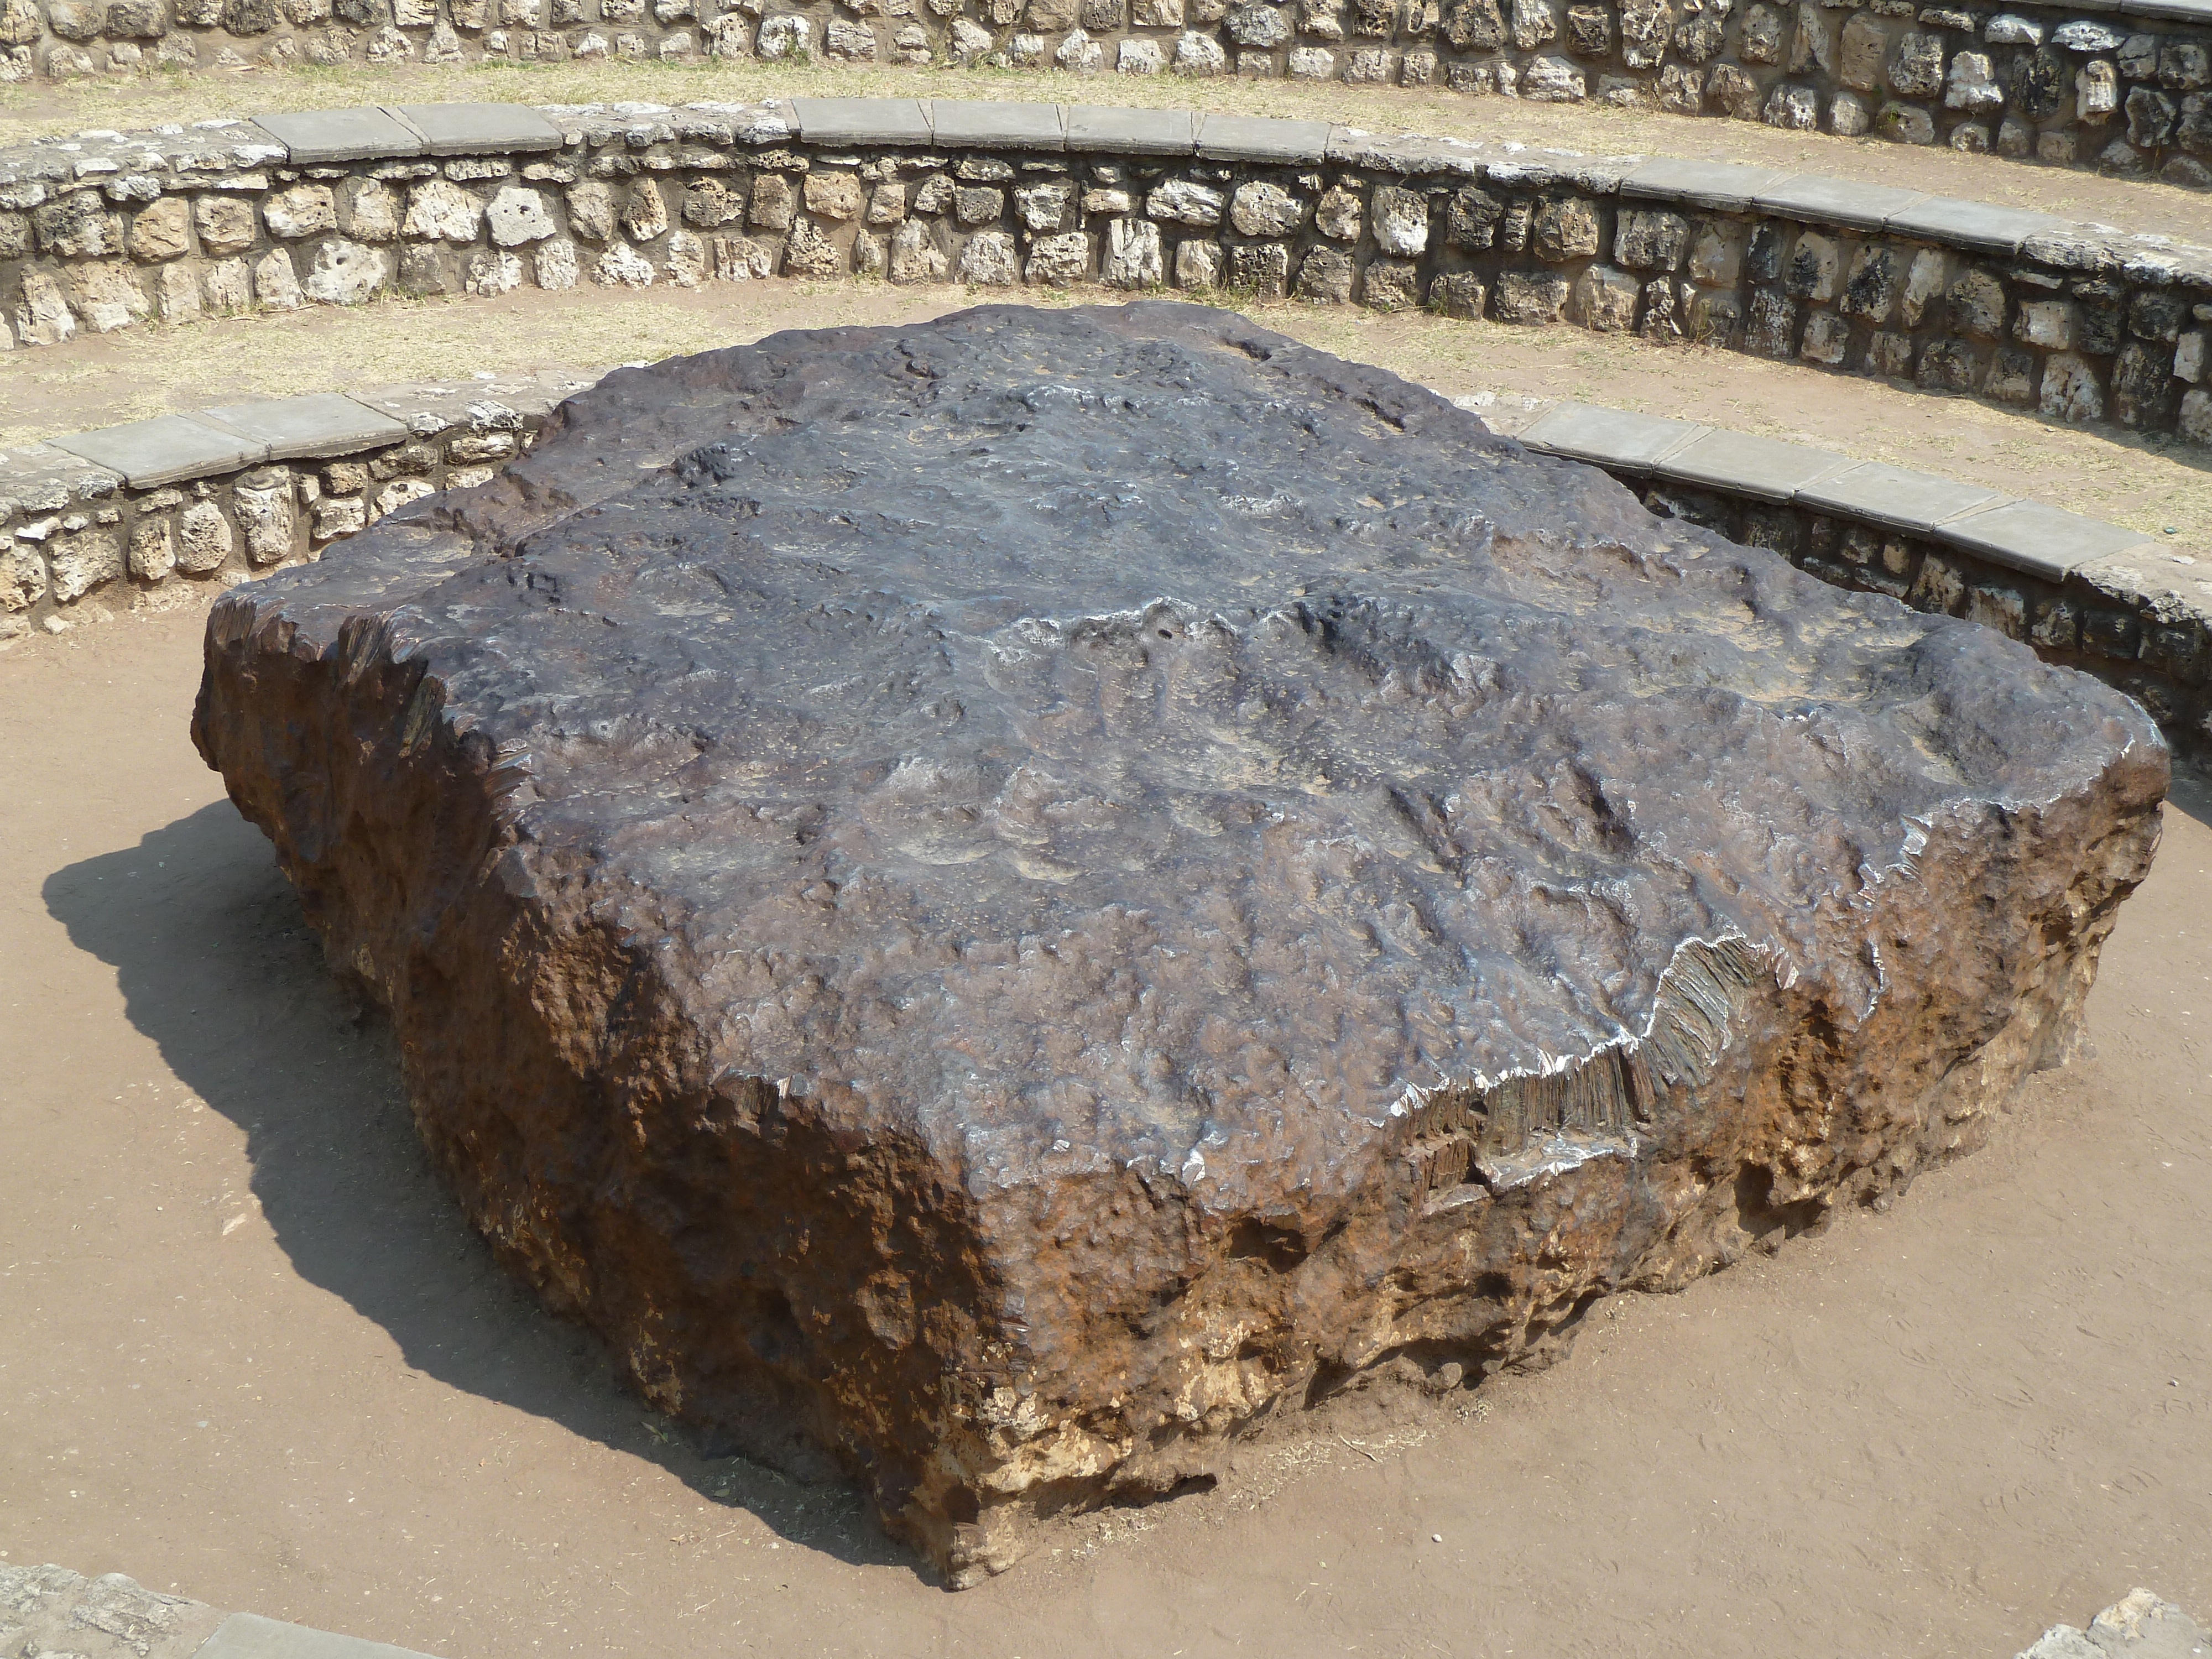
sand, rock, wood, stone, soil, brick, material, geology, boulder, quarry, meteorite, namibia, ancient history, hoba